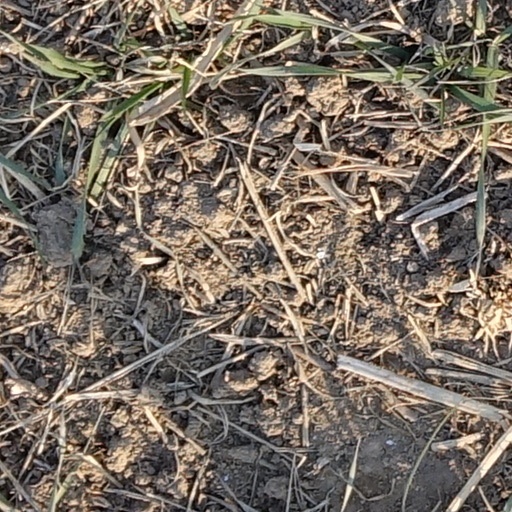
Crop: wheat